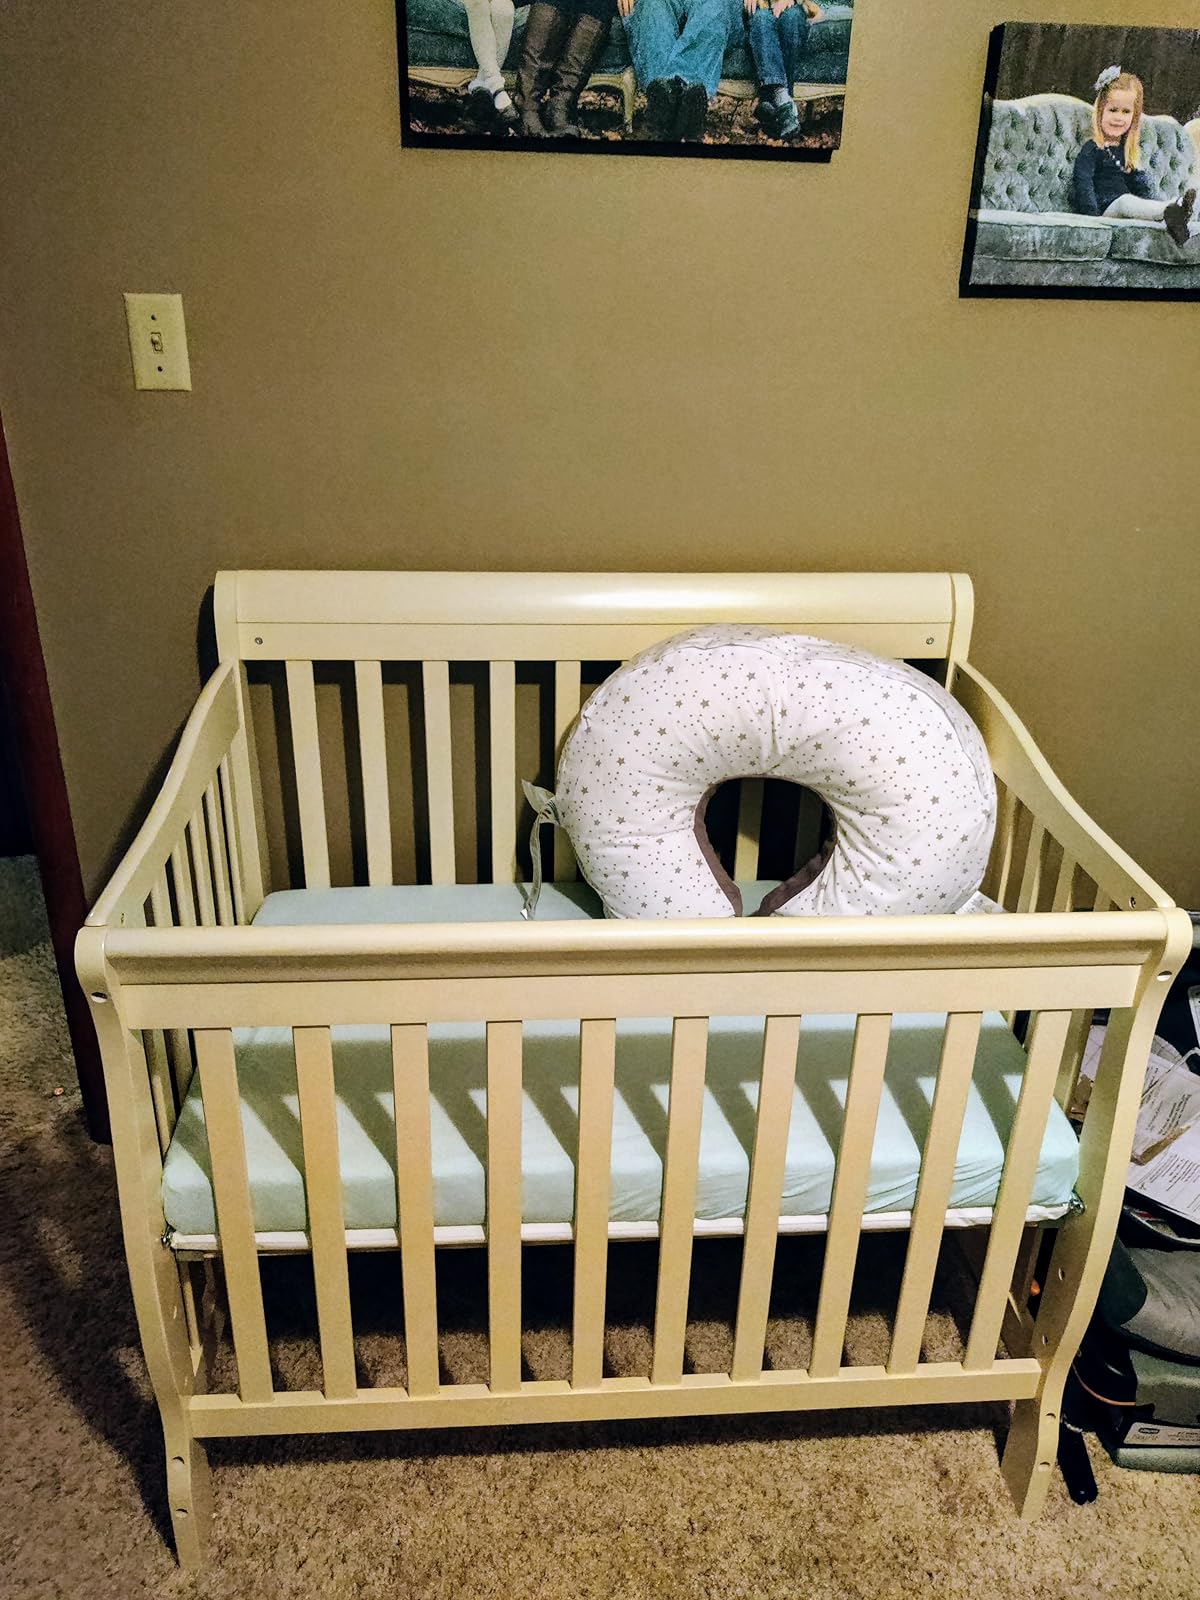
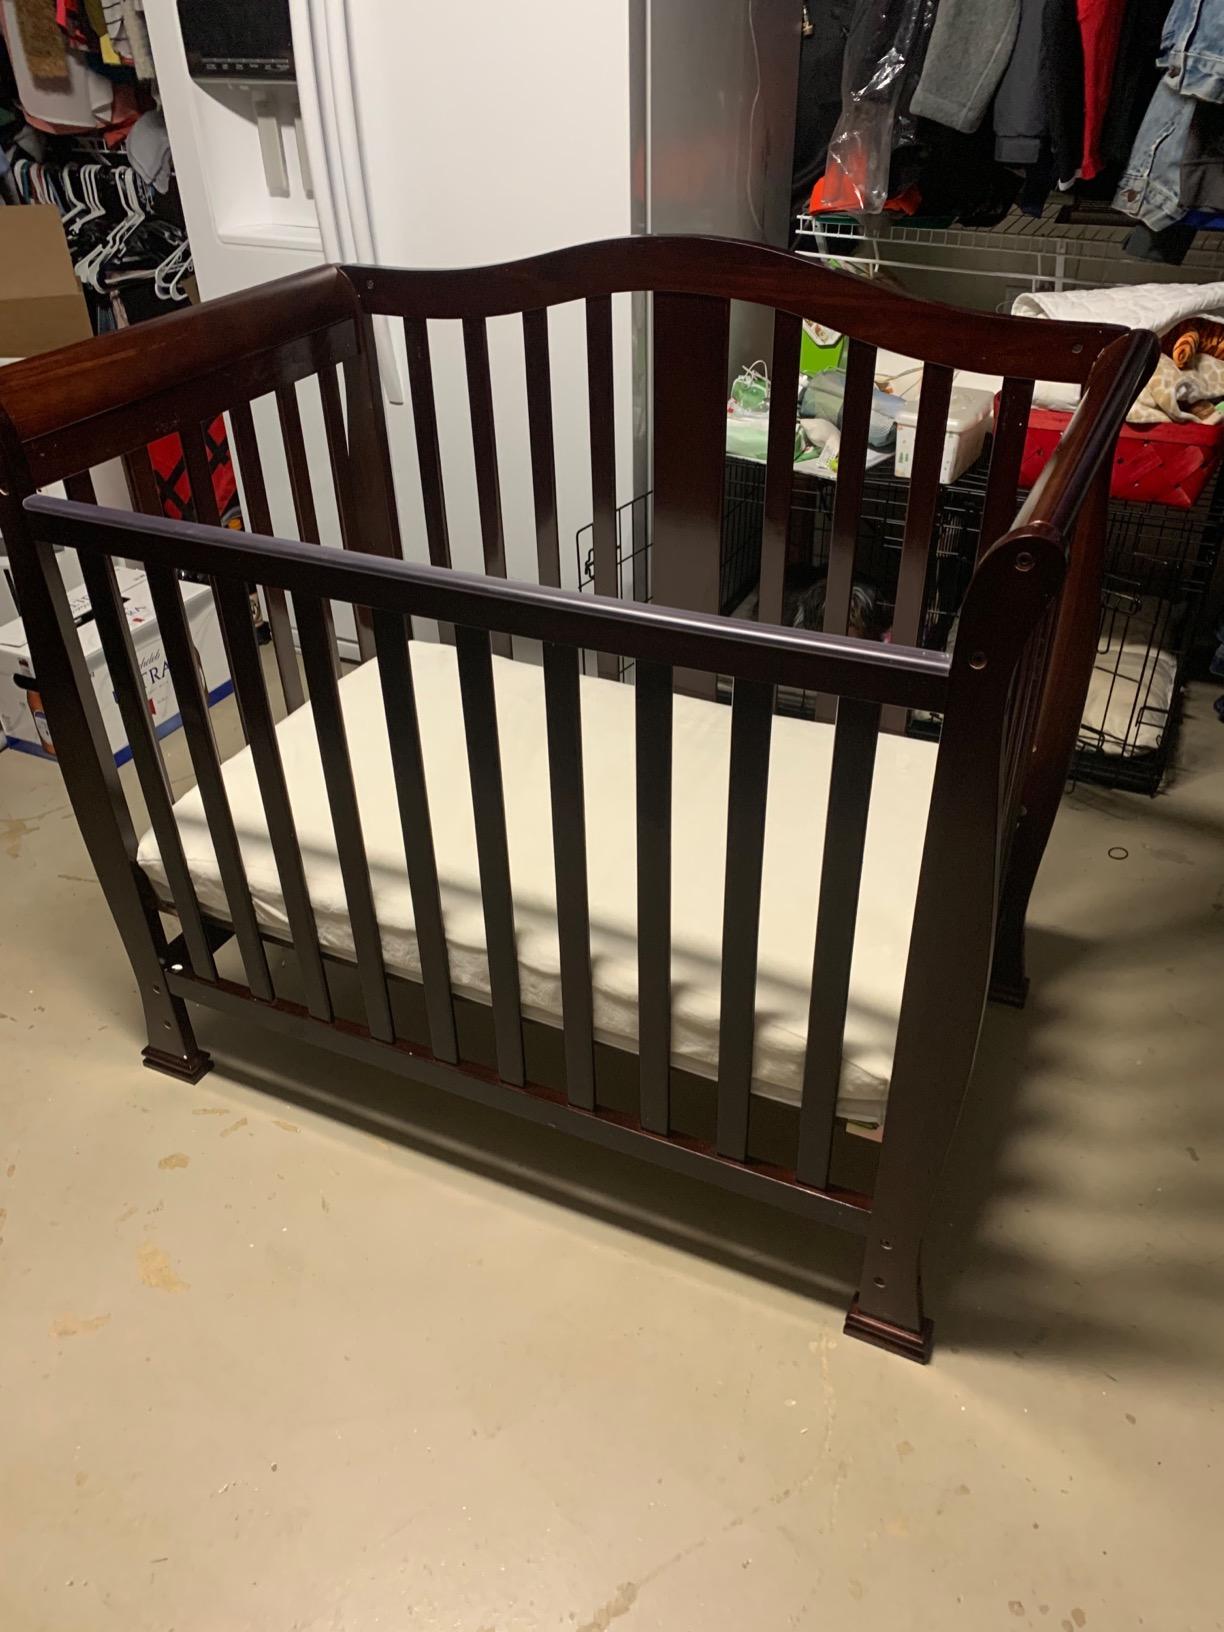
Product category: products_crib
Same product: no